Lavinia Norcross Dickinson

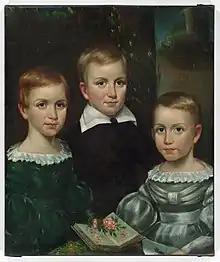
The Dickinson children (Lavinia on the right), c. 1840

Lavinia "Vinnie" Norcross Dickinson (February 28, 1833 – August 31, 1899) was the younger sister of American poet Emily Dickinson.